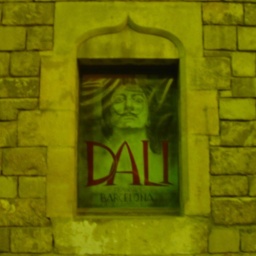
A two year old poster in a niche in a brick wall in the street of Barcelona